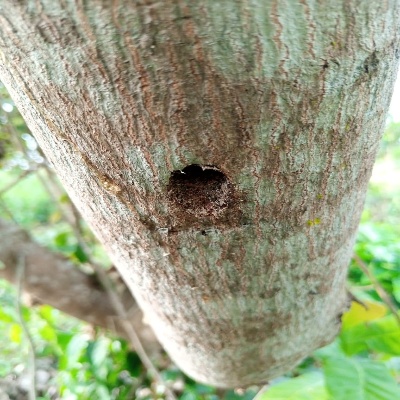
Crop: Cashew
Condition: gumosis